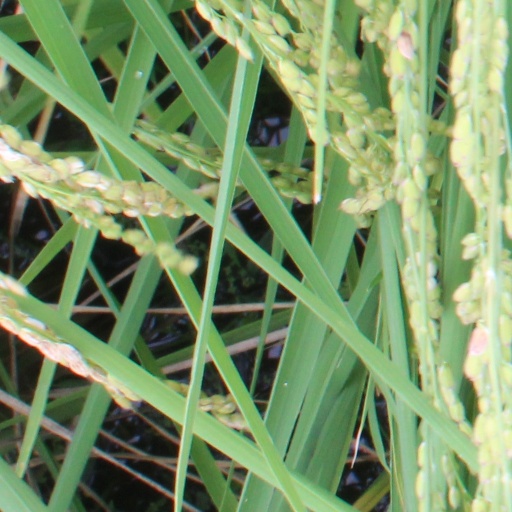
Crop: rice